Amanda Asay

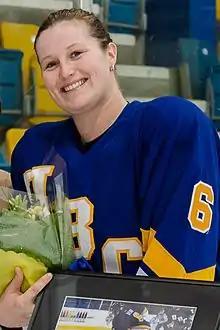
Asay before a UBC Thunderbirds women's hockey game in 2012

Amanda Karlene Asay (May 16, 1988 – January 7, 2022) was a Canadian baseball and ice hockey player. She played on the Canada women's national baseball team from 2005 to 2021, and was its longest-serving member at the time of her death. She batted and threw right-handed, and played at catcher, first base, and starting pitcher.